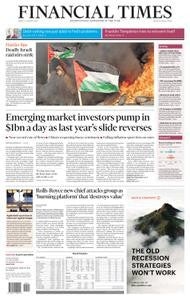
Financial Times USA “ 27 January, 2023 | E
Brand: magazineandnewspaper
This is a digital item. Upon payment, you'll receive your download link by email typically within 24 hours. Financial Times, newspaper edited in London. Its paper version is printed Monday through Saturday throughout the world
Category: Media > Magazines & Newspapers > Newspapers > International Newspapers